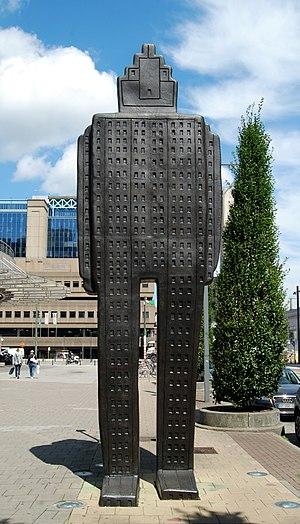
Belgique - Bruxelles - rue du Progrès - Jean-Michel Folon - La ville en marche - 2001